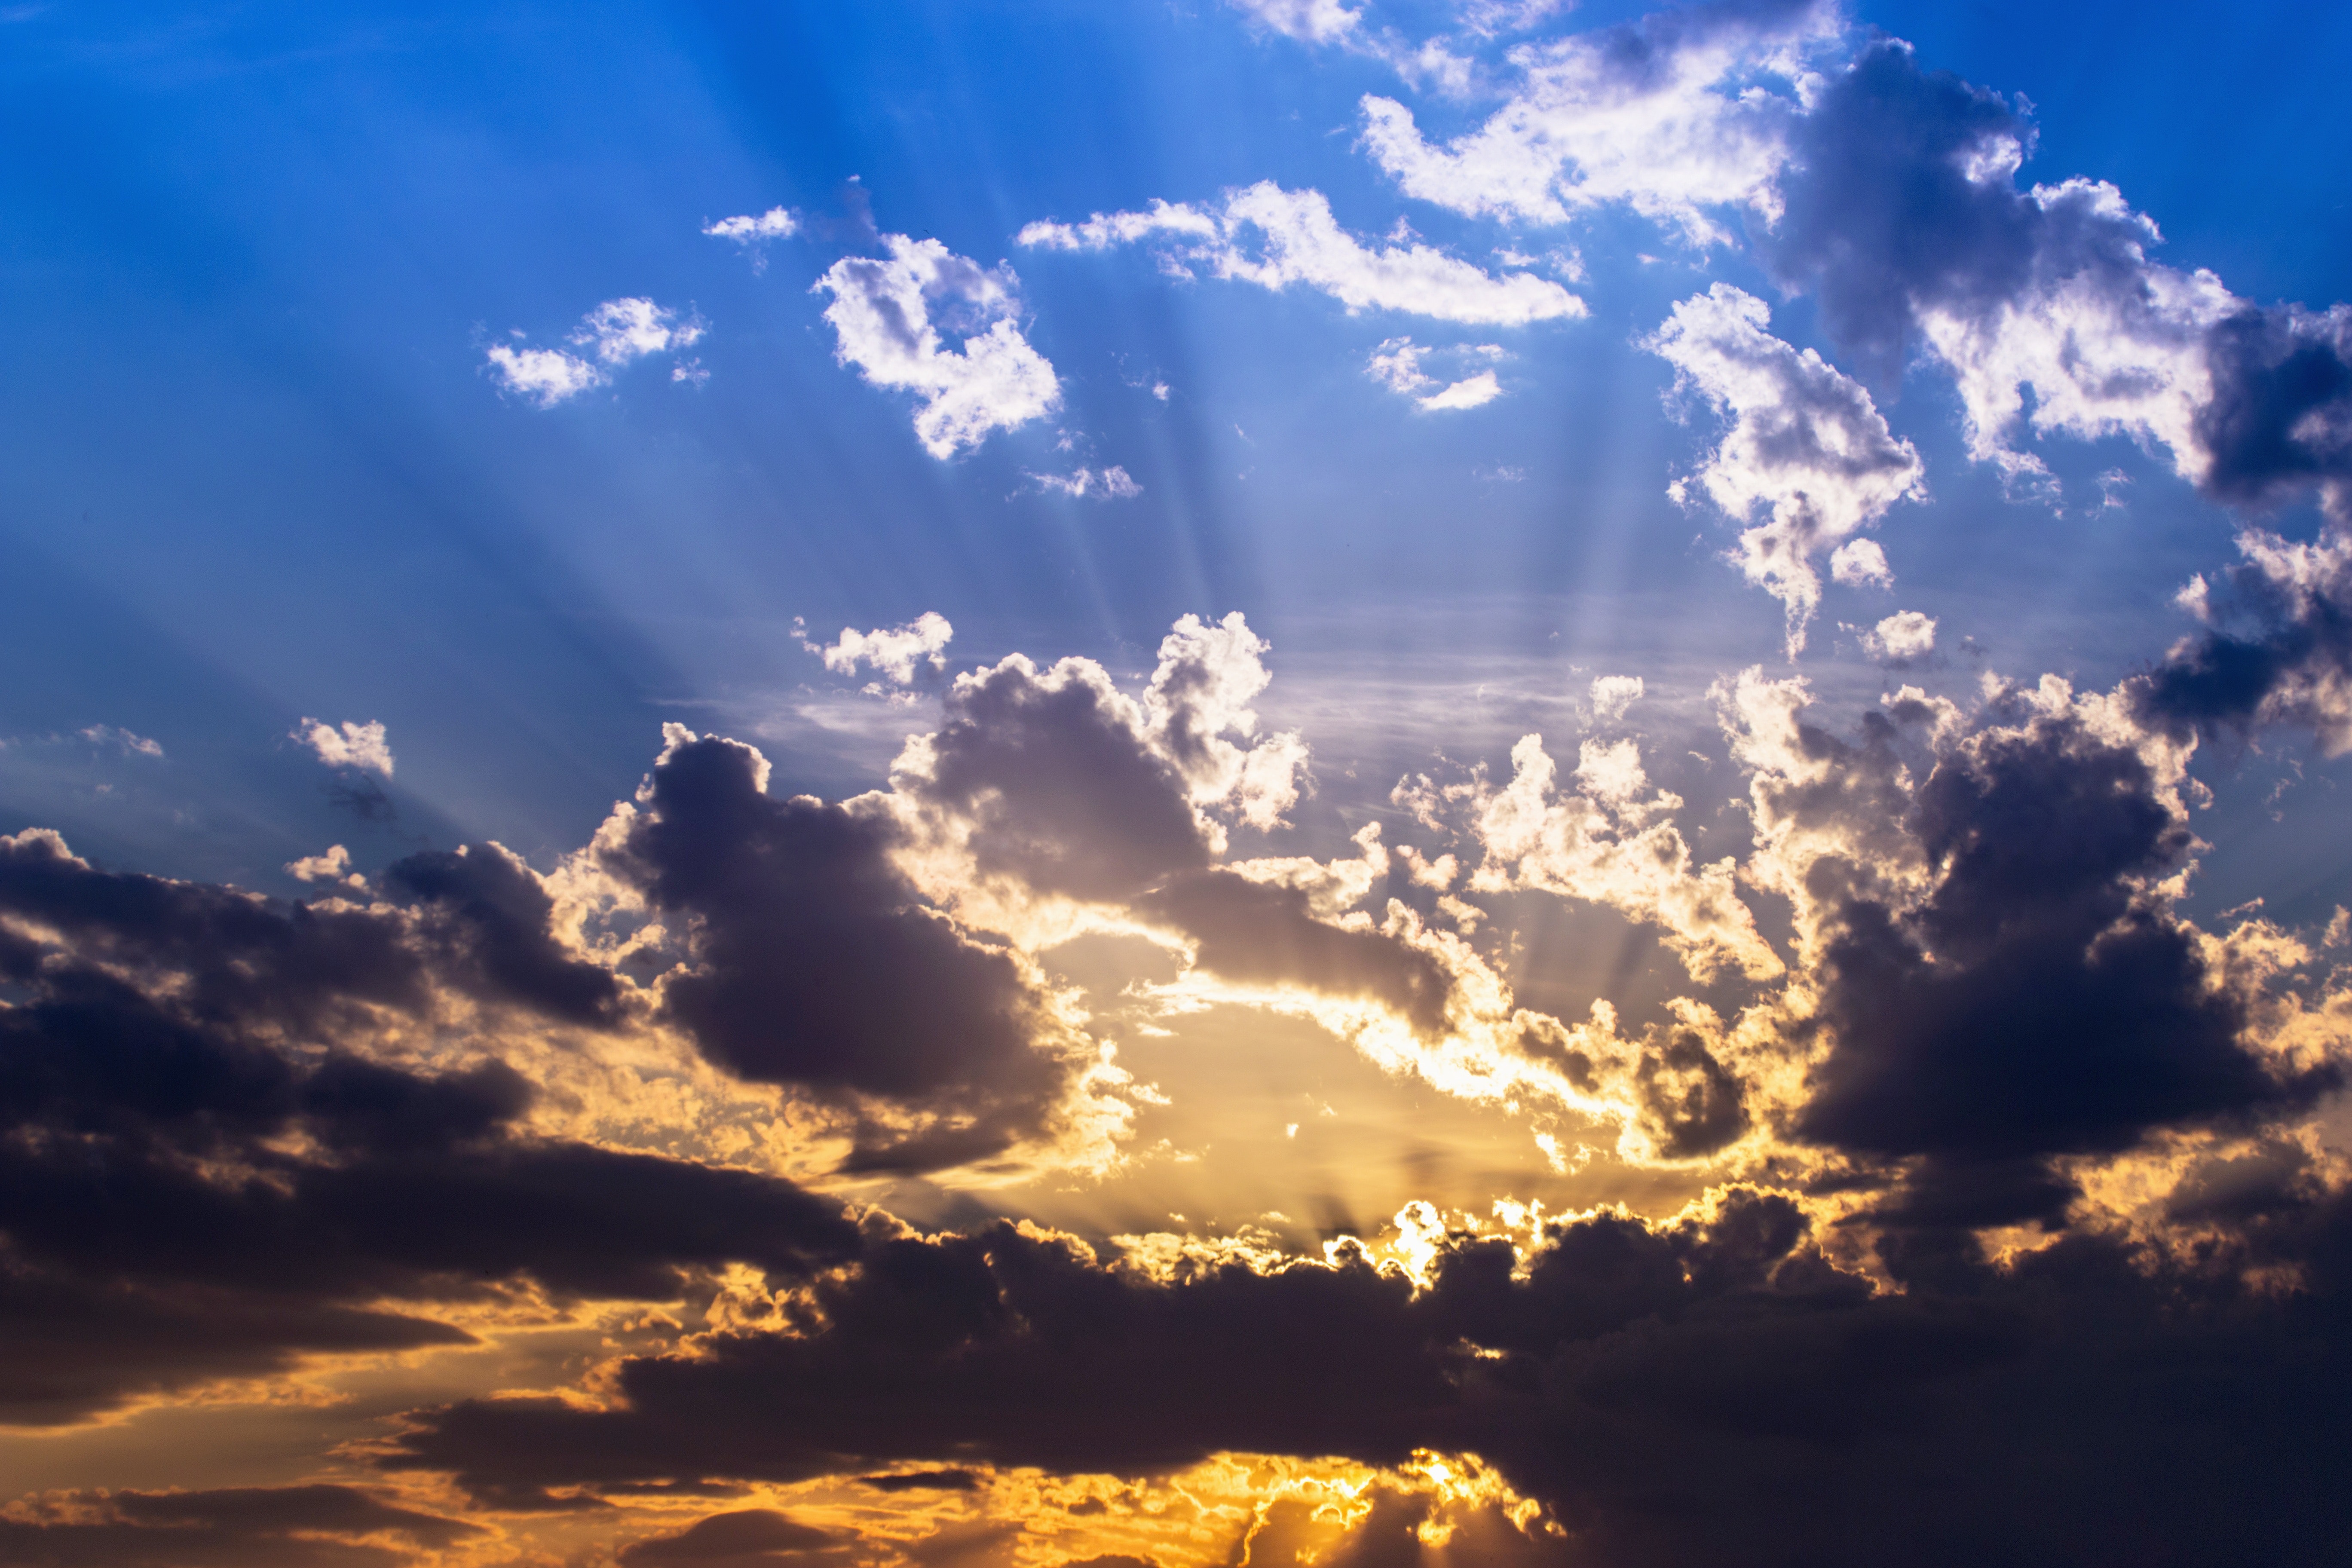
sky, cloud, daytime, atmosphere, cumulus, afterglow, sunlight, morning, meteorological phenomenon, evening, calm, horizon, dawn, sunset, sun, sunrise, dusk, computer wallpaper